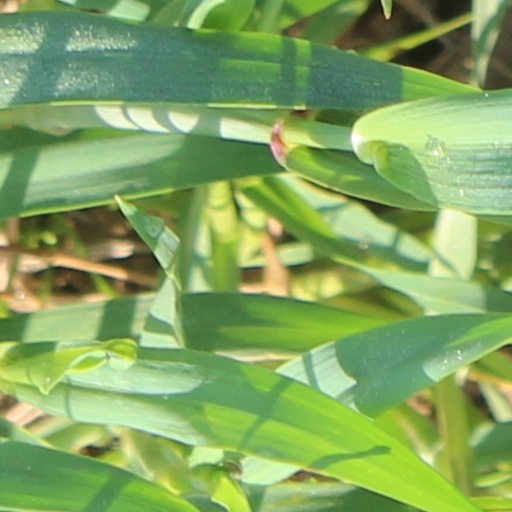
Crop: wheat